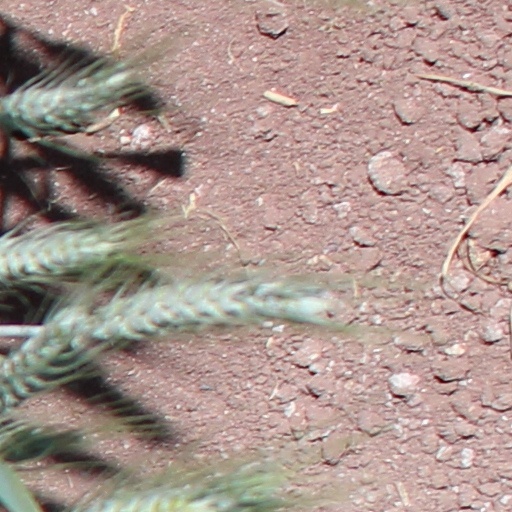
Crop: wheat